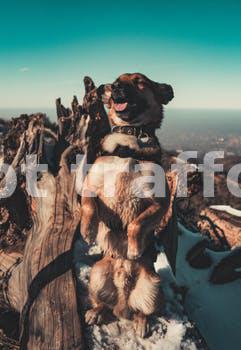
Label: Watermark